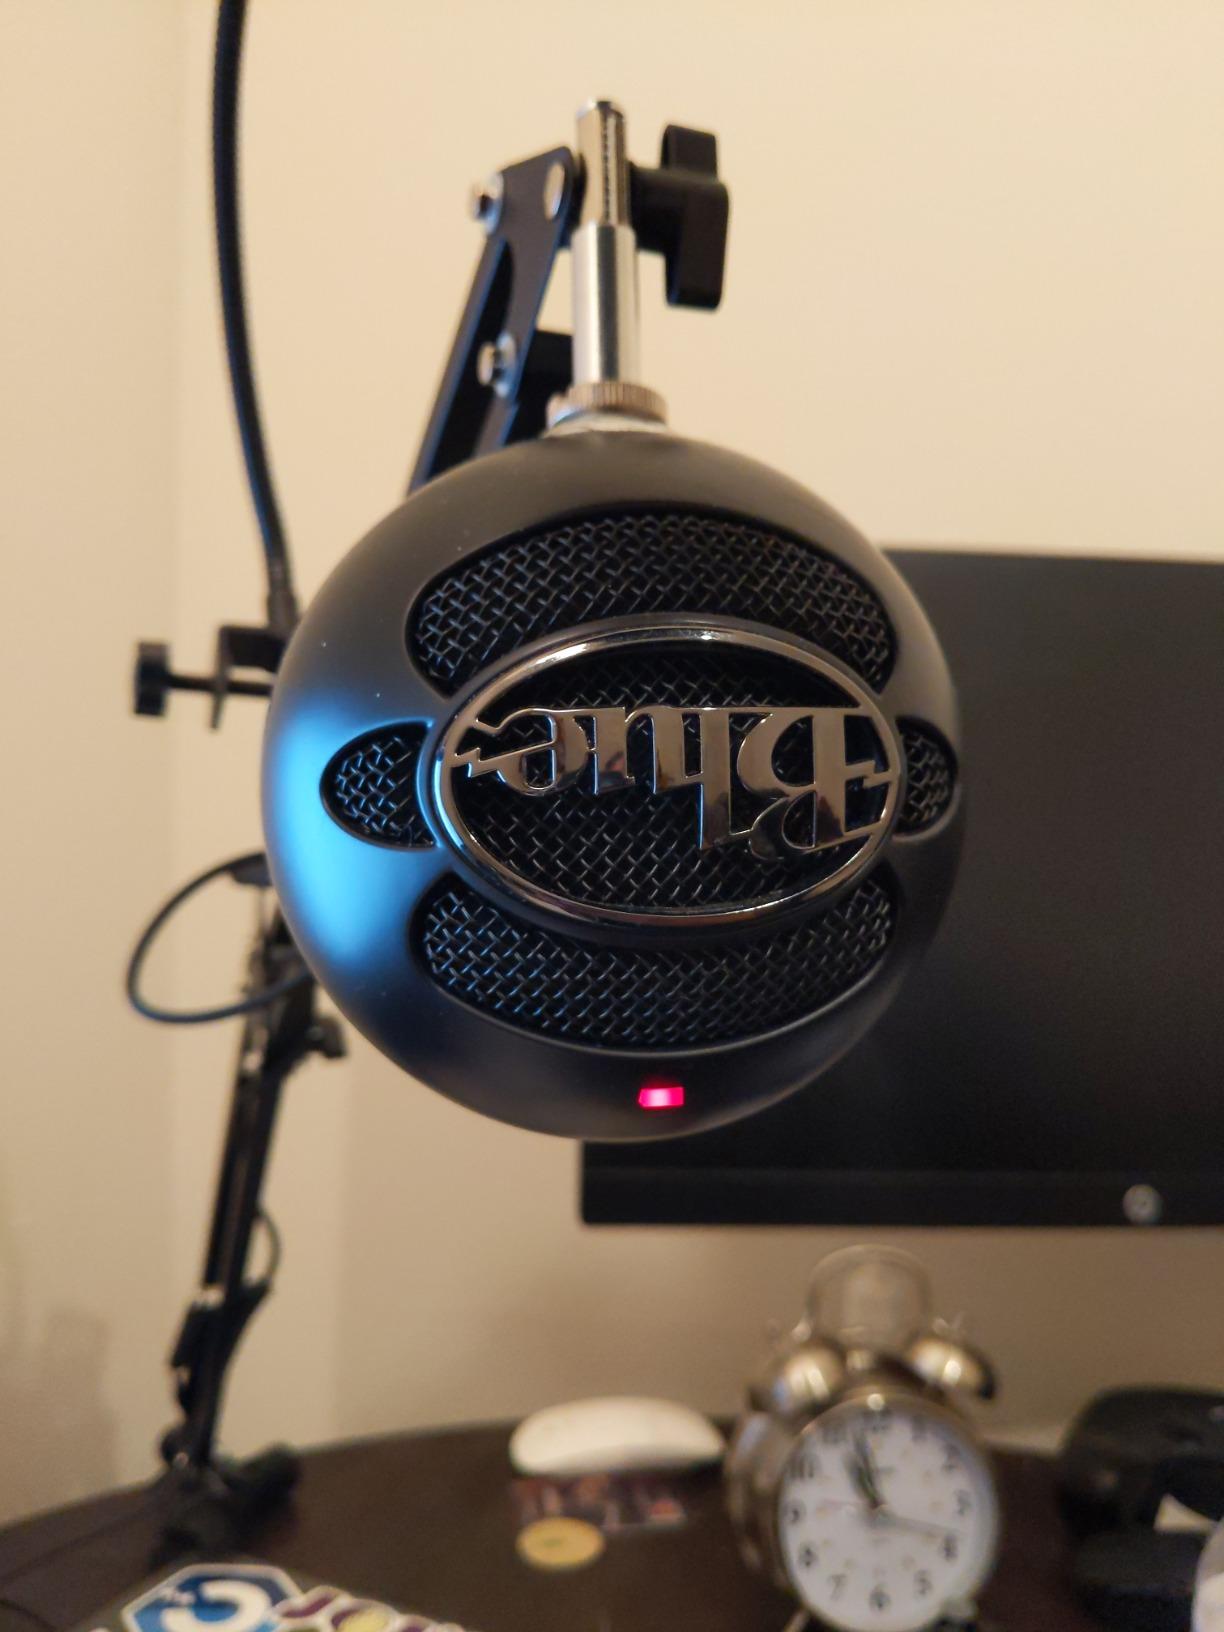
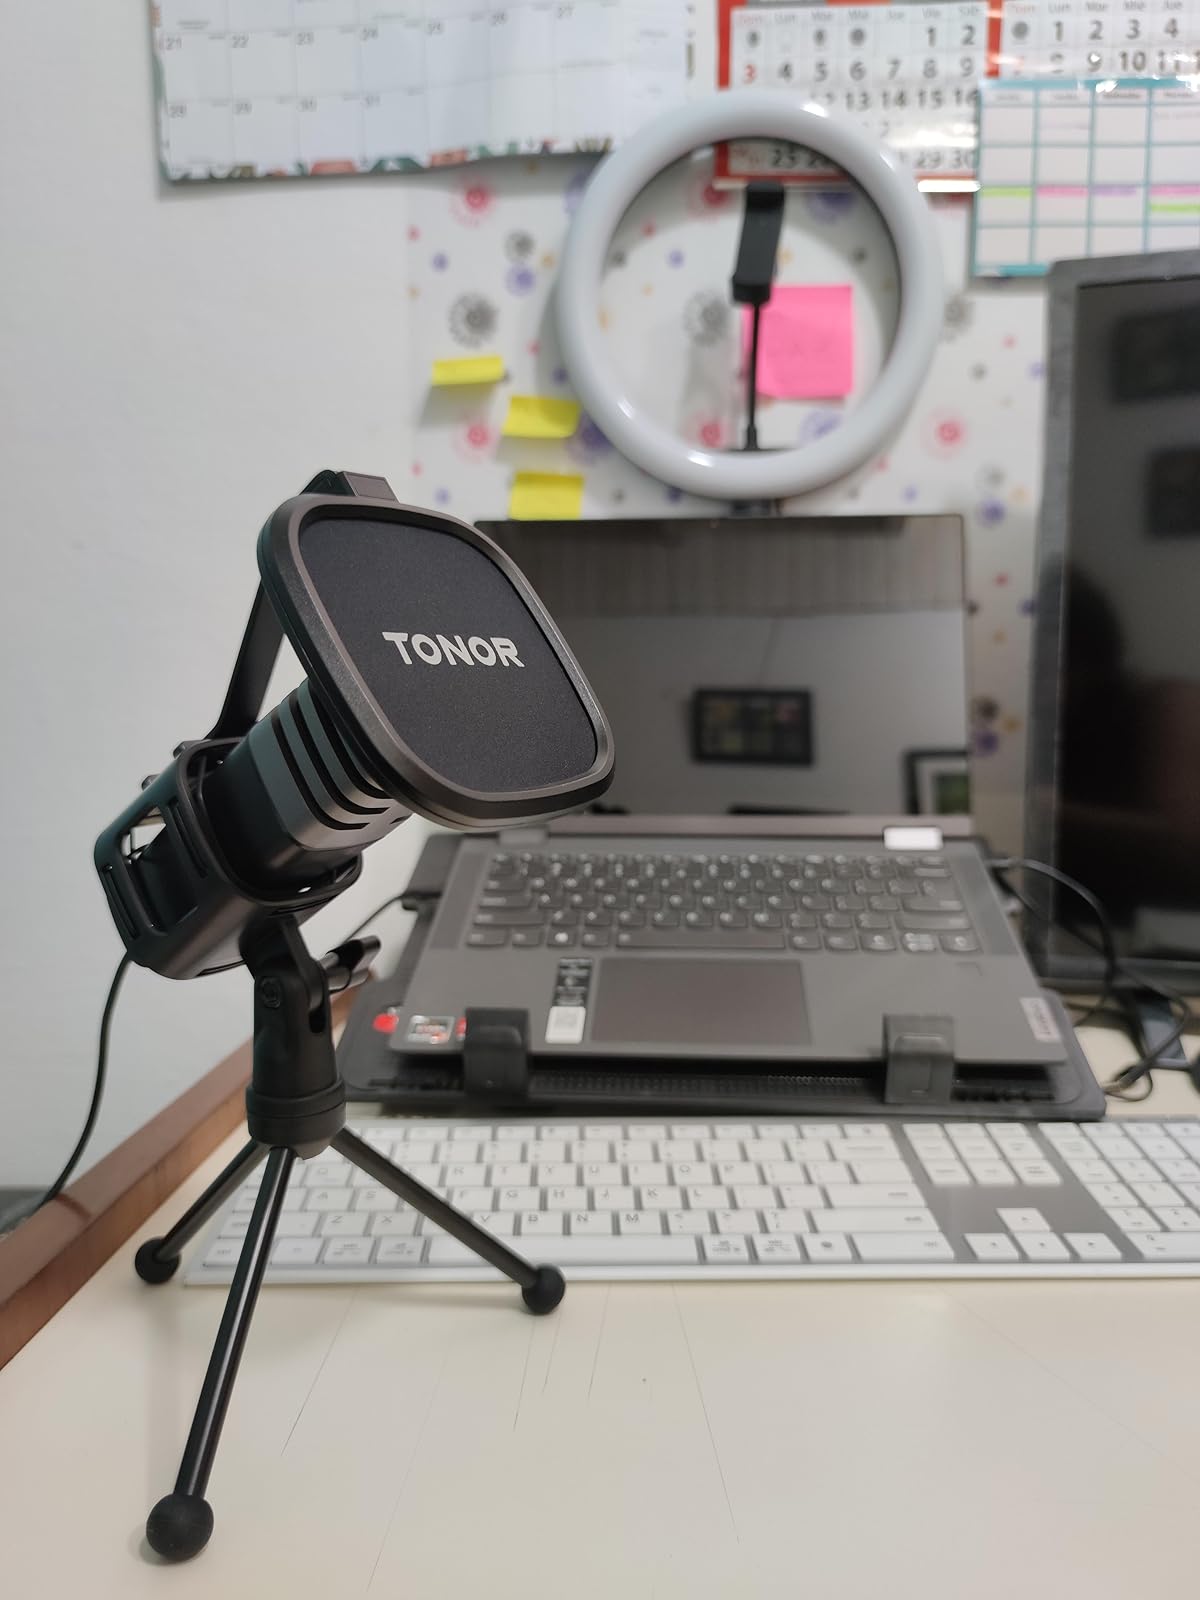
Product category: microphone
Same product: no